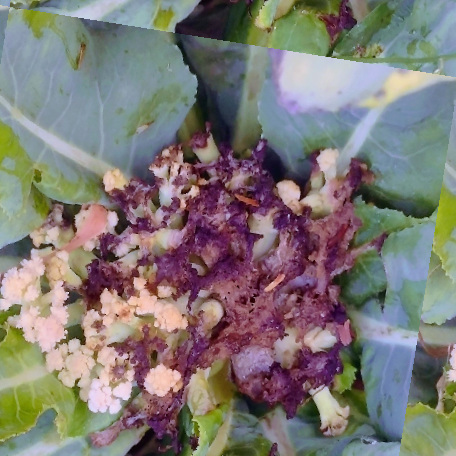
Label: Bacterial spot rot